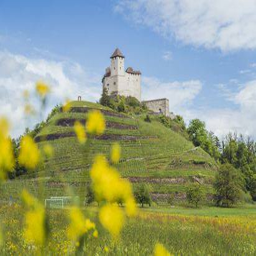
Burg Gutenberg